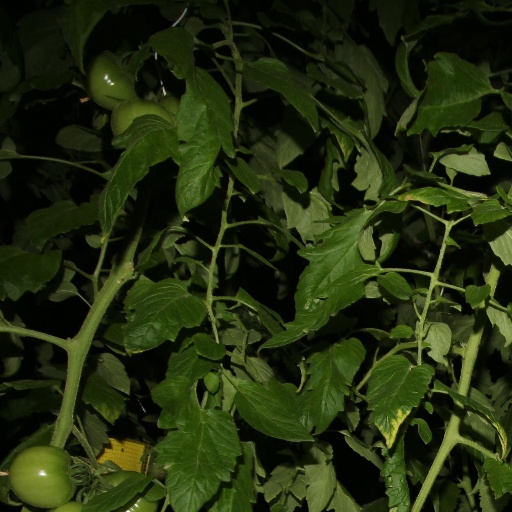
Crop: tomato